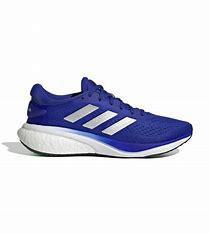
Brand: Adidas
Model: Supernova 2 Lauf